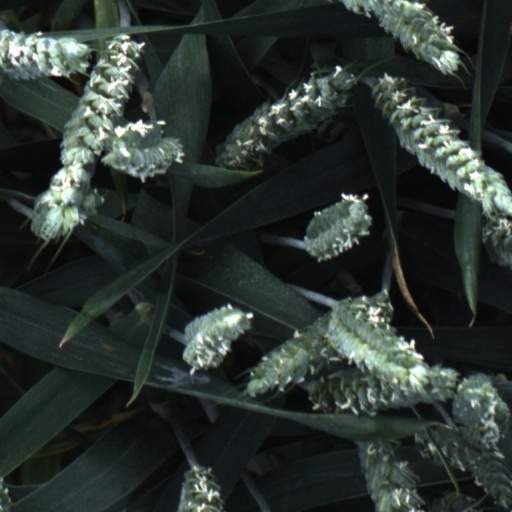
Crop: wheat